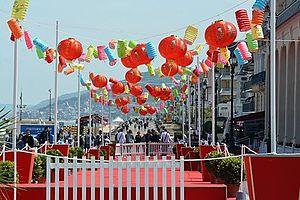
festival du film de Cabourg
Le Festival du film de Cabourg se déroule dans la station balnéaire de Normandie chaque année au mois de juin. Ce festival est fondé par Gonzague Saint Bris en 1983. Le trophée remis aux lauréats est nommé le Swann d'or, en référence à Marcel Proust. Ce trophée est fabriqué, dans le cadre d'un partenariat, par les ateliers de la Monnaie de Paris. La statuette représente de manière stylisée deux cygnes enlacés et se touchant le bec. L'ensemble suggère également la forme de deux cœurs accolés par la pointe.